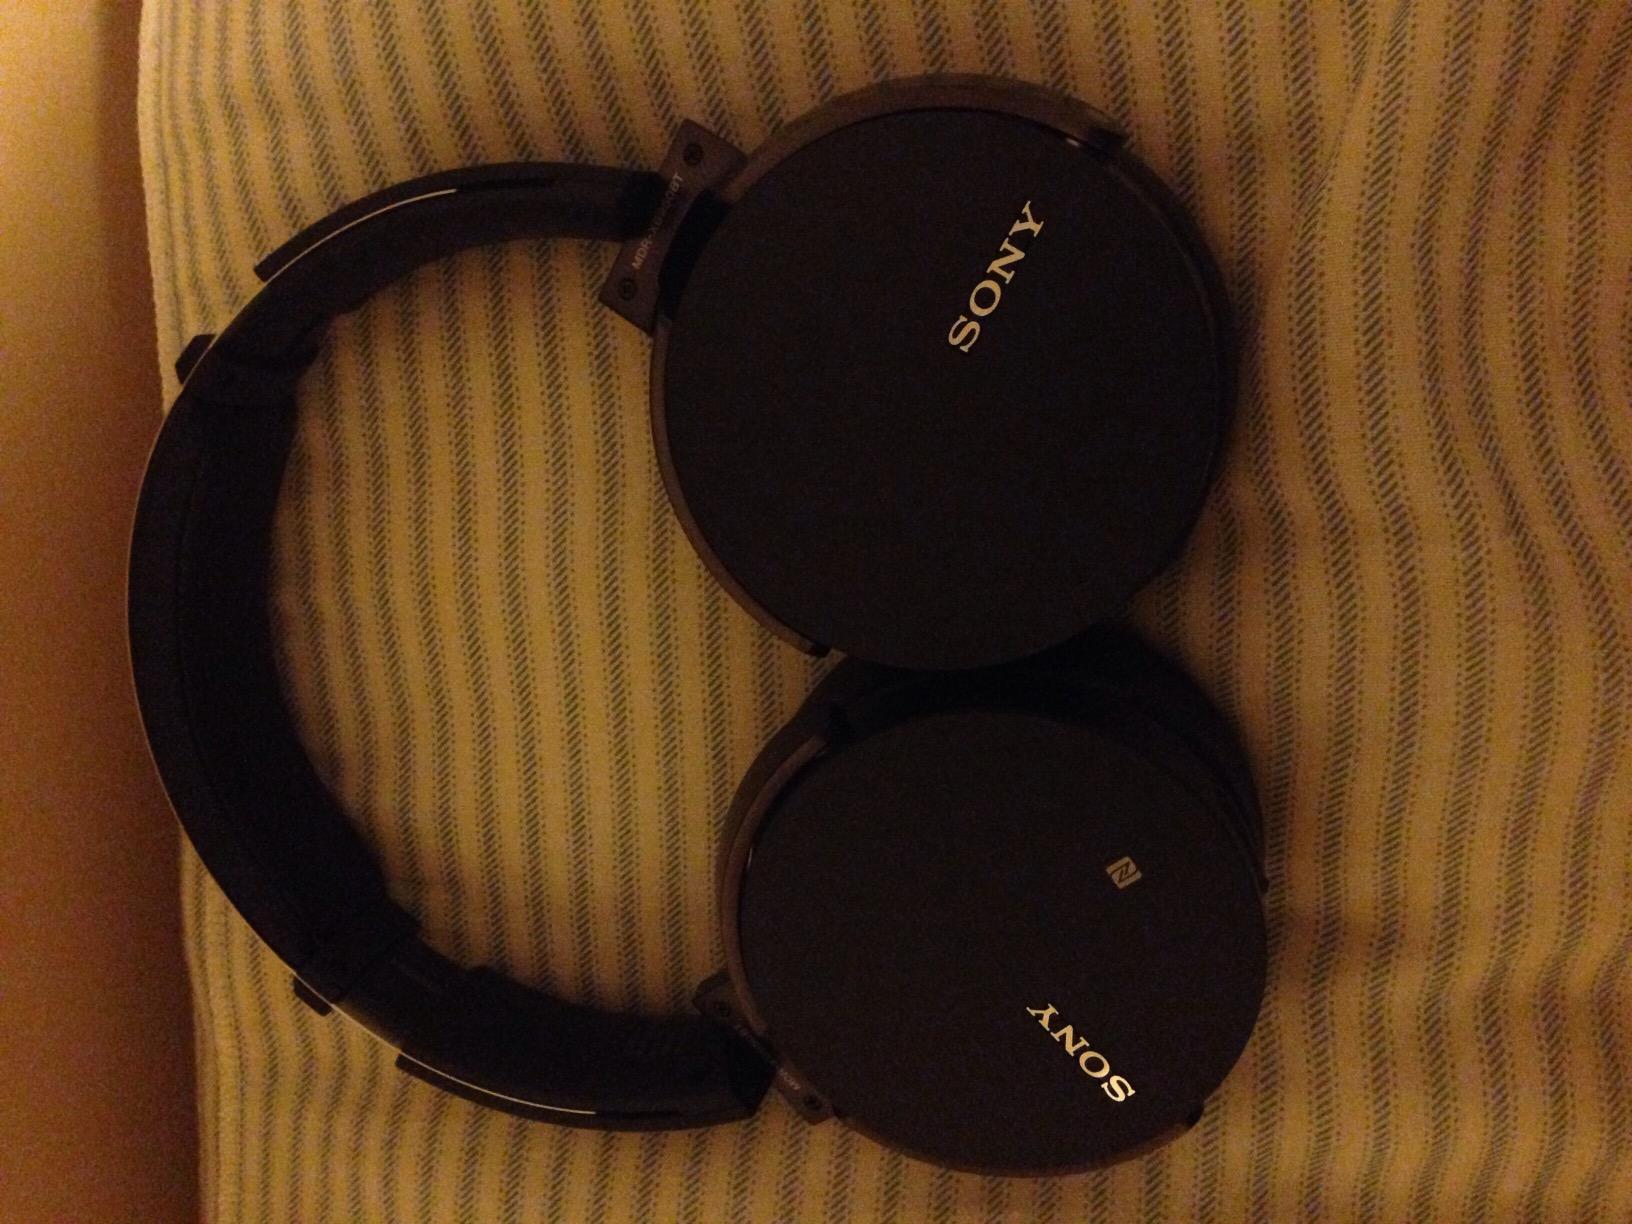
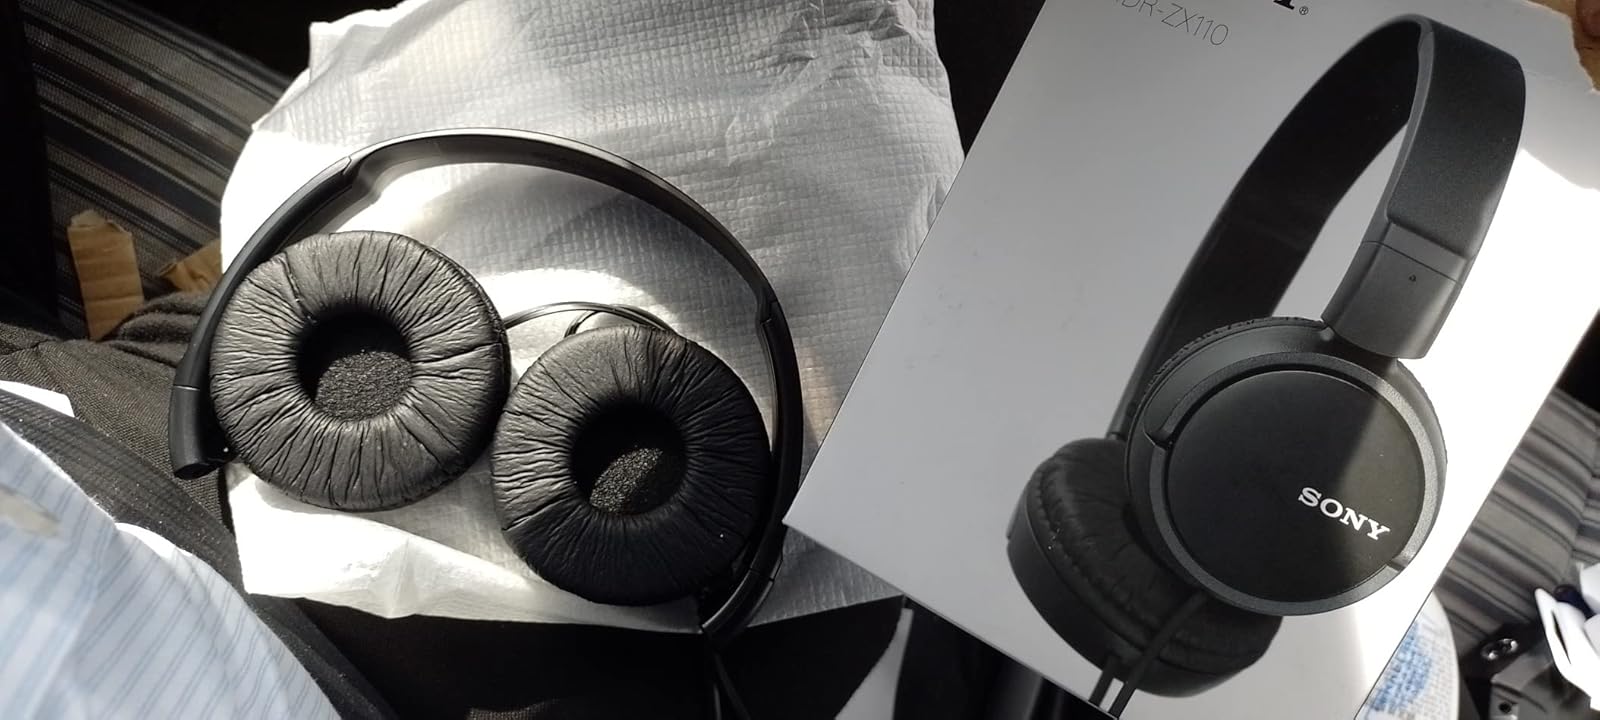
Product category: headphones
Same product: no